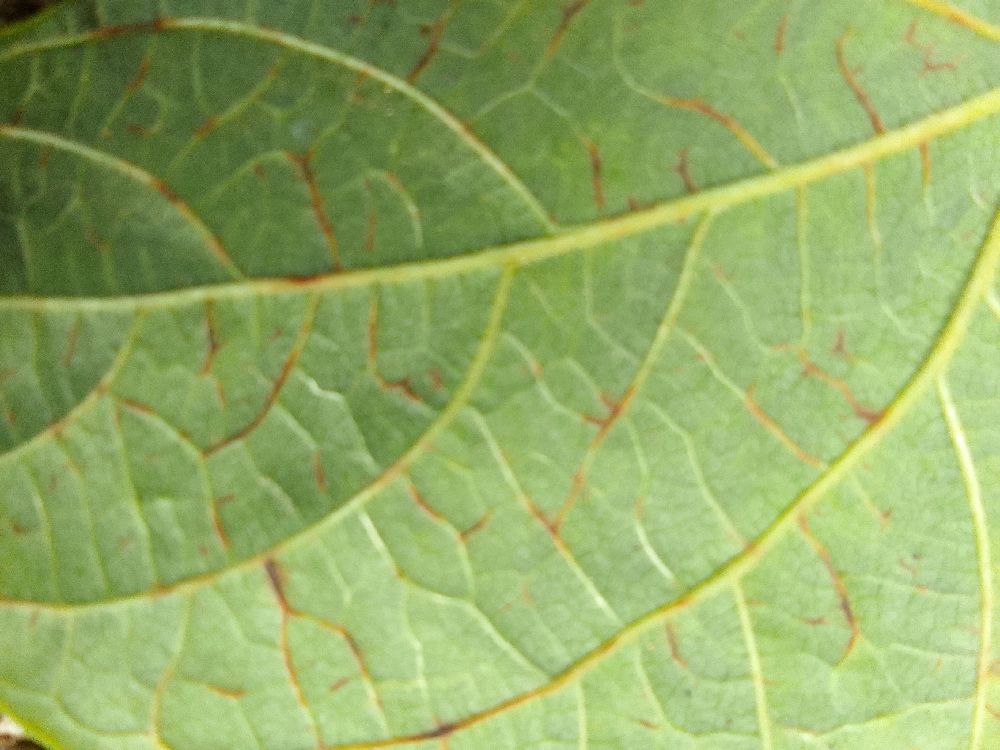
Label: anthracnose